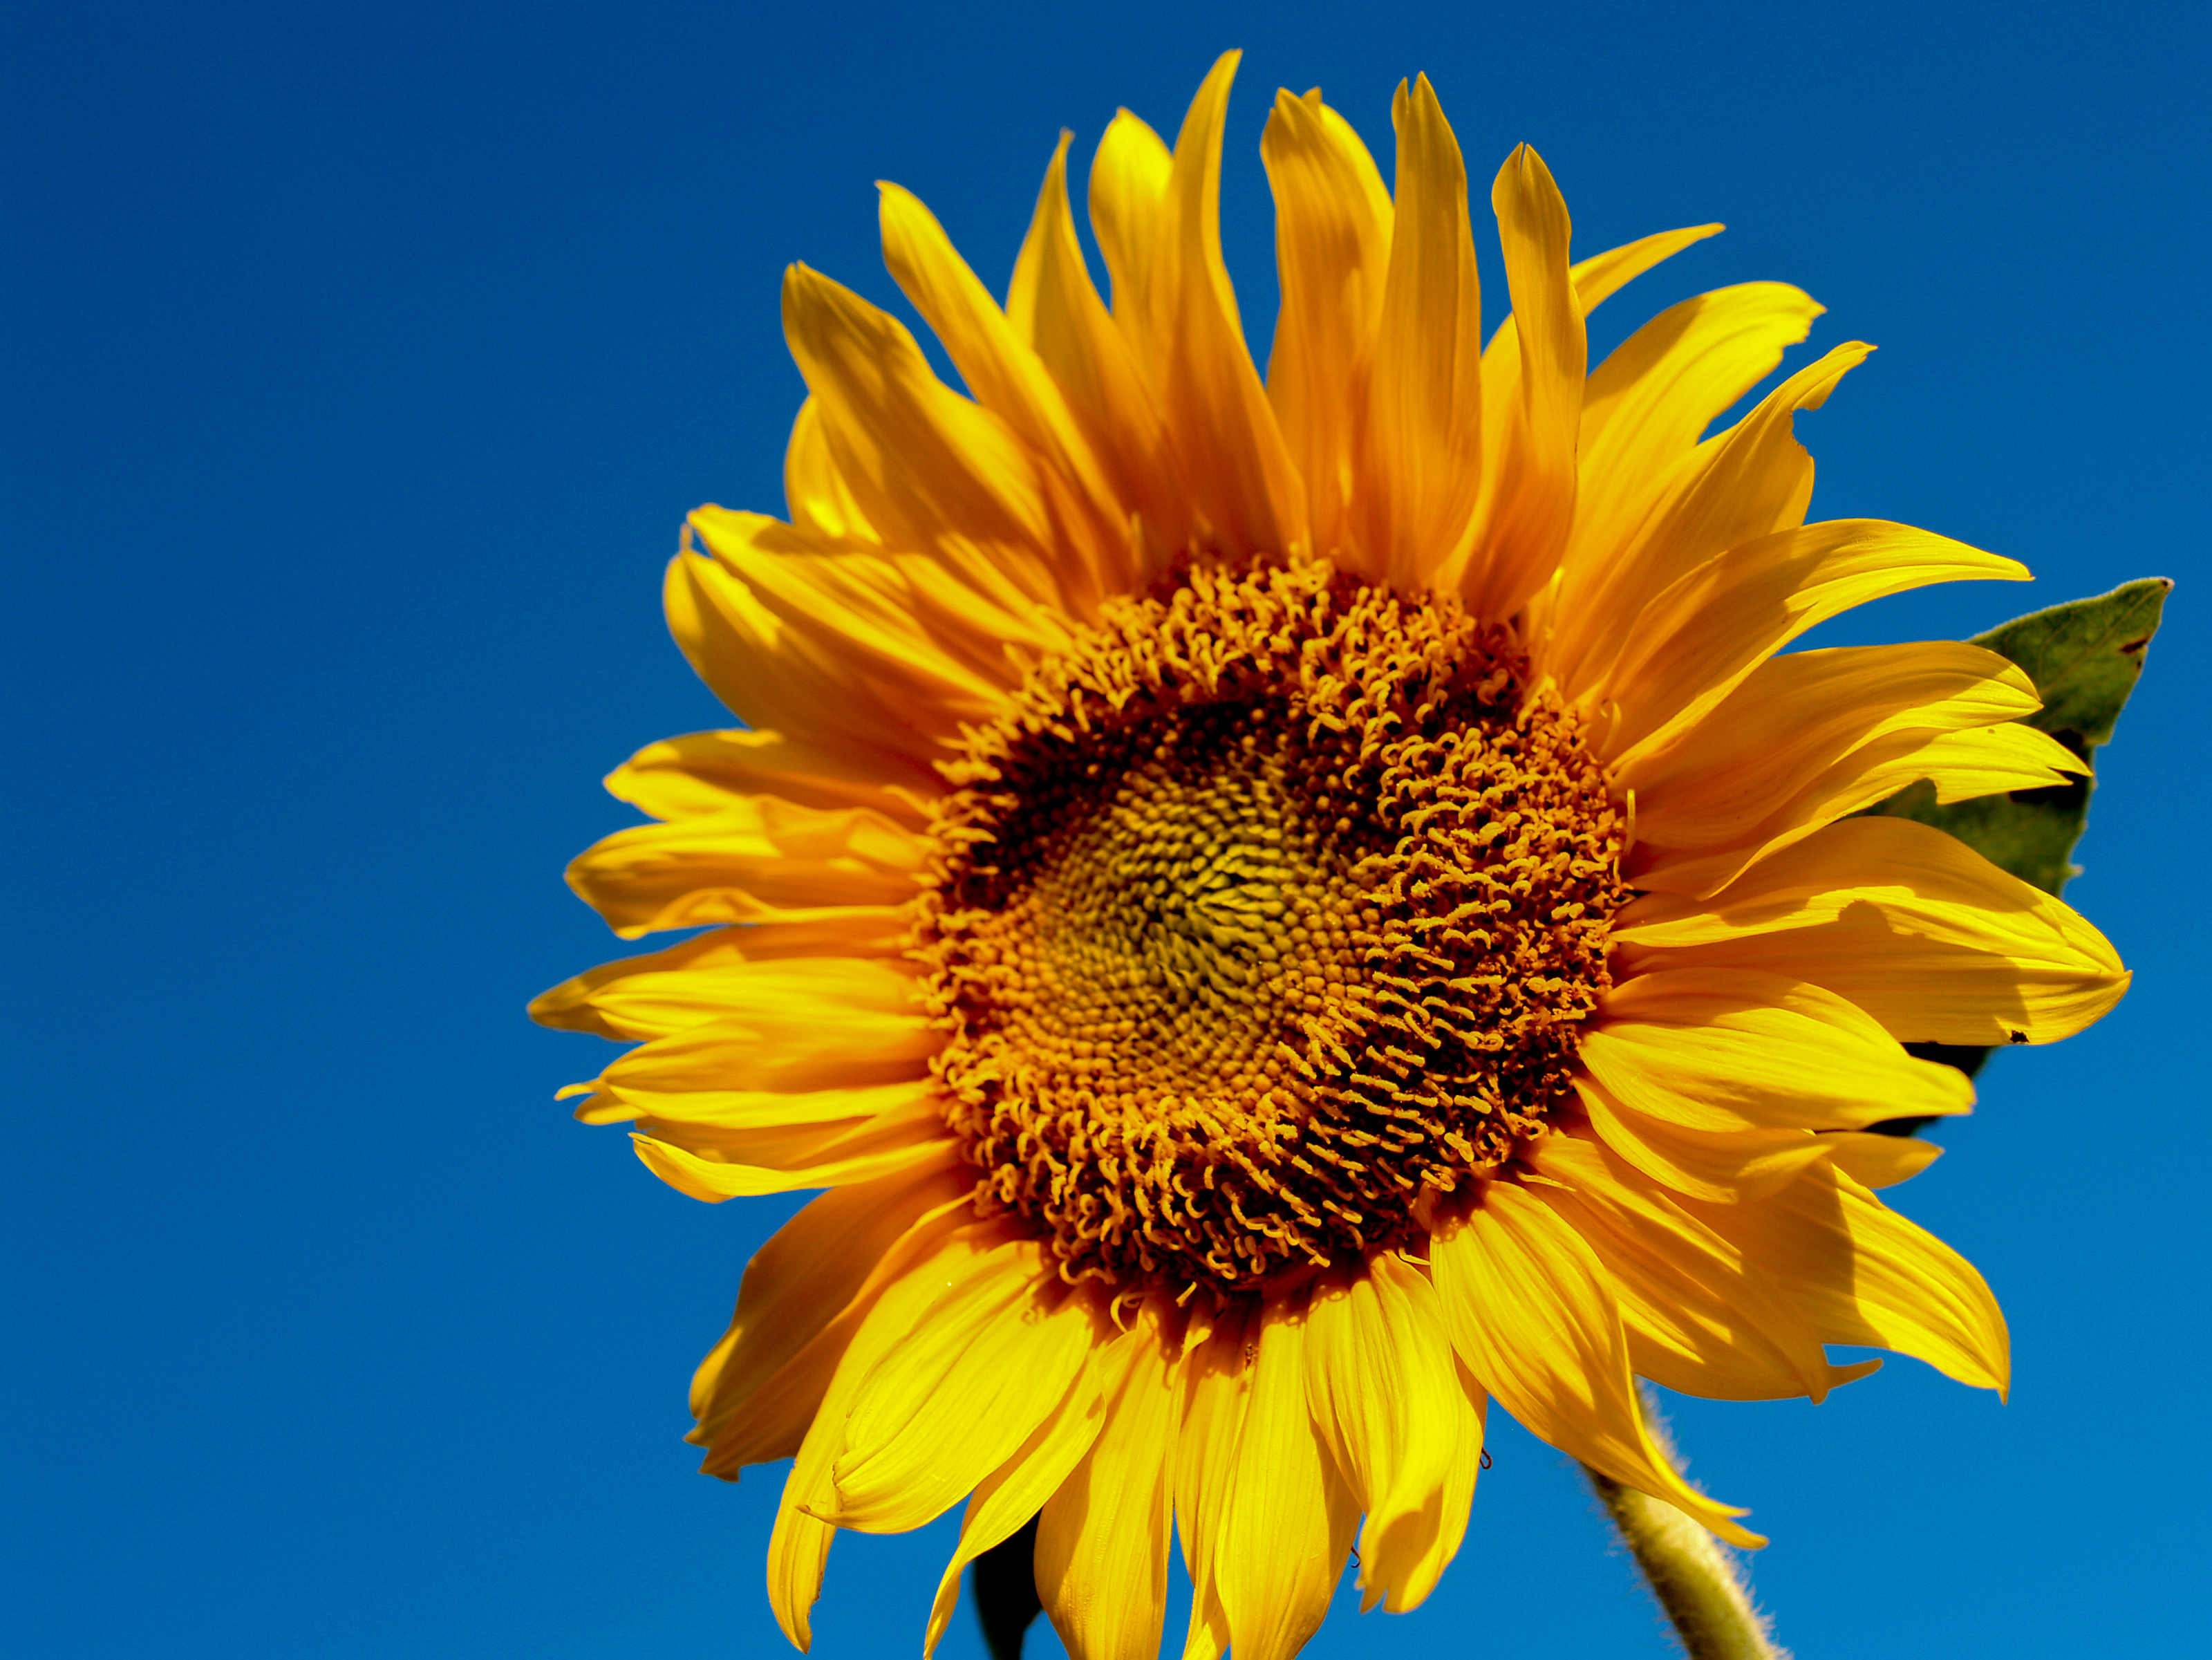
field, flower, yellow, sunflower, nature, agriculture, landscape, sunny, background, rural, plant, growth, green, summer, beautiful, blossom, sun, floral, farm, meadow, blooming, plantation, beauty, season, natural, flora, sunlight, leaf, sunflowers, sky, sunflower seed, flowering plant, daisy family, petal, pollen, plant stem, annual plant, computer wallpaper, wildflower